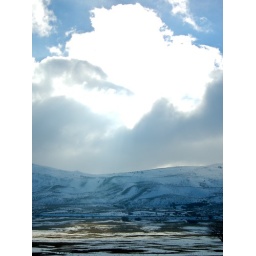
Light ball in the sky